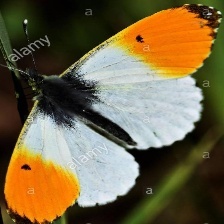
Species: ORANGE TIP
Butterfly family (ImageNet category): cabbage_butterfly